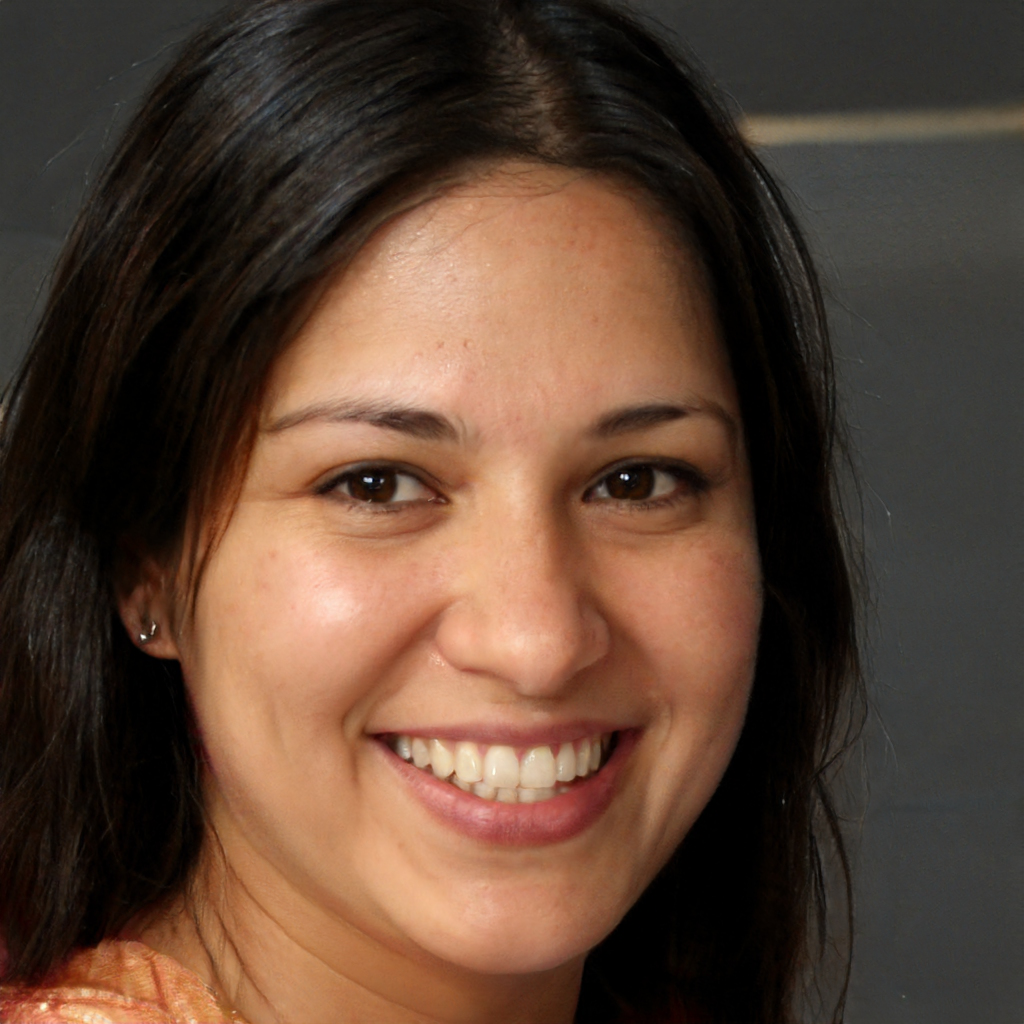
Label: Colored